Toreby

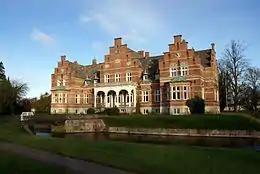
Fuglsang Manor.

Fuglsang Manor and the recently built Fuglsang Art Museum (Fuglsang Kunstmuseum) adjacent to it are located in Toreby Parish, approximately south of the village. The manor house, which replaced a medieval house, was built in 1859 in 30 acres of scenic parkland on the coast by Viggo de Neergaard, an estate owner. His cousin, J. G. Zinn, was the architect. Neergaard married Bodil Hartmann, daughter of the composer, organist and conductor Emil Hartmann and granddaughter of the composer Johan Peter Emilius Hartmann. The couple were instrumental in nurturing musical and artistic traditions at Fuglsang. In 1947, the estate was converted into a trust. The manor house, which is now used as a cultural center, is the venue for concerts and other cultural activities that are held in the large music hall, and the Storstrøm Chamber Ensemble, which was established in 1991, is based at the house. The Fuglsang Art Museum, designed by British architect Tony Fretton, was opened as a museum in January 2008.